Ernesto Balducci

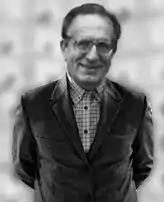
Ernesto Balducci

Ernesto Balducci (6 August 1922 – 25 April 1992) was an Italian Catholic priest and peace activist.